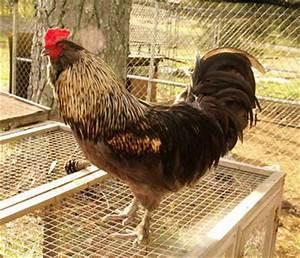
chicken